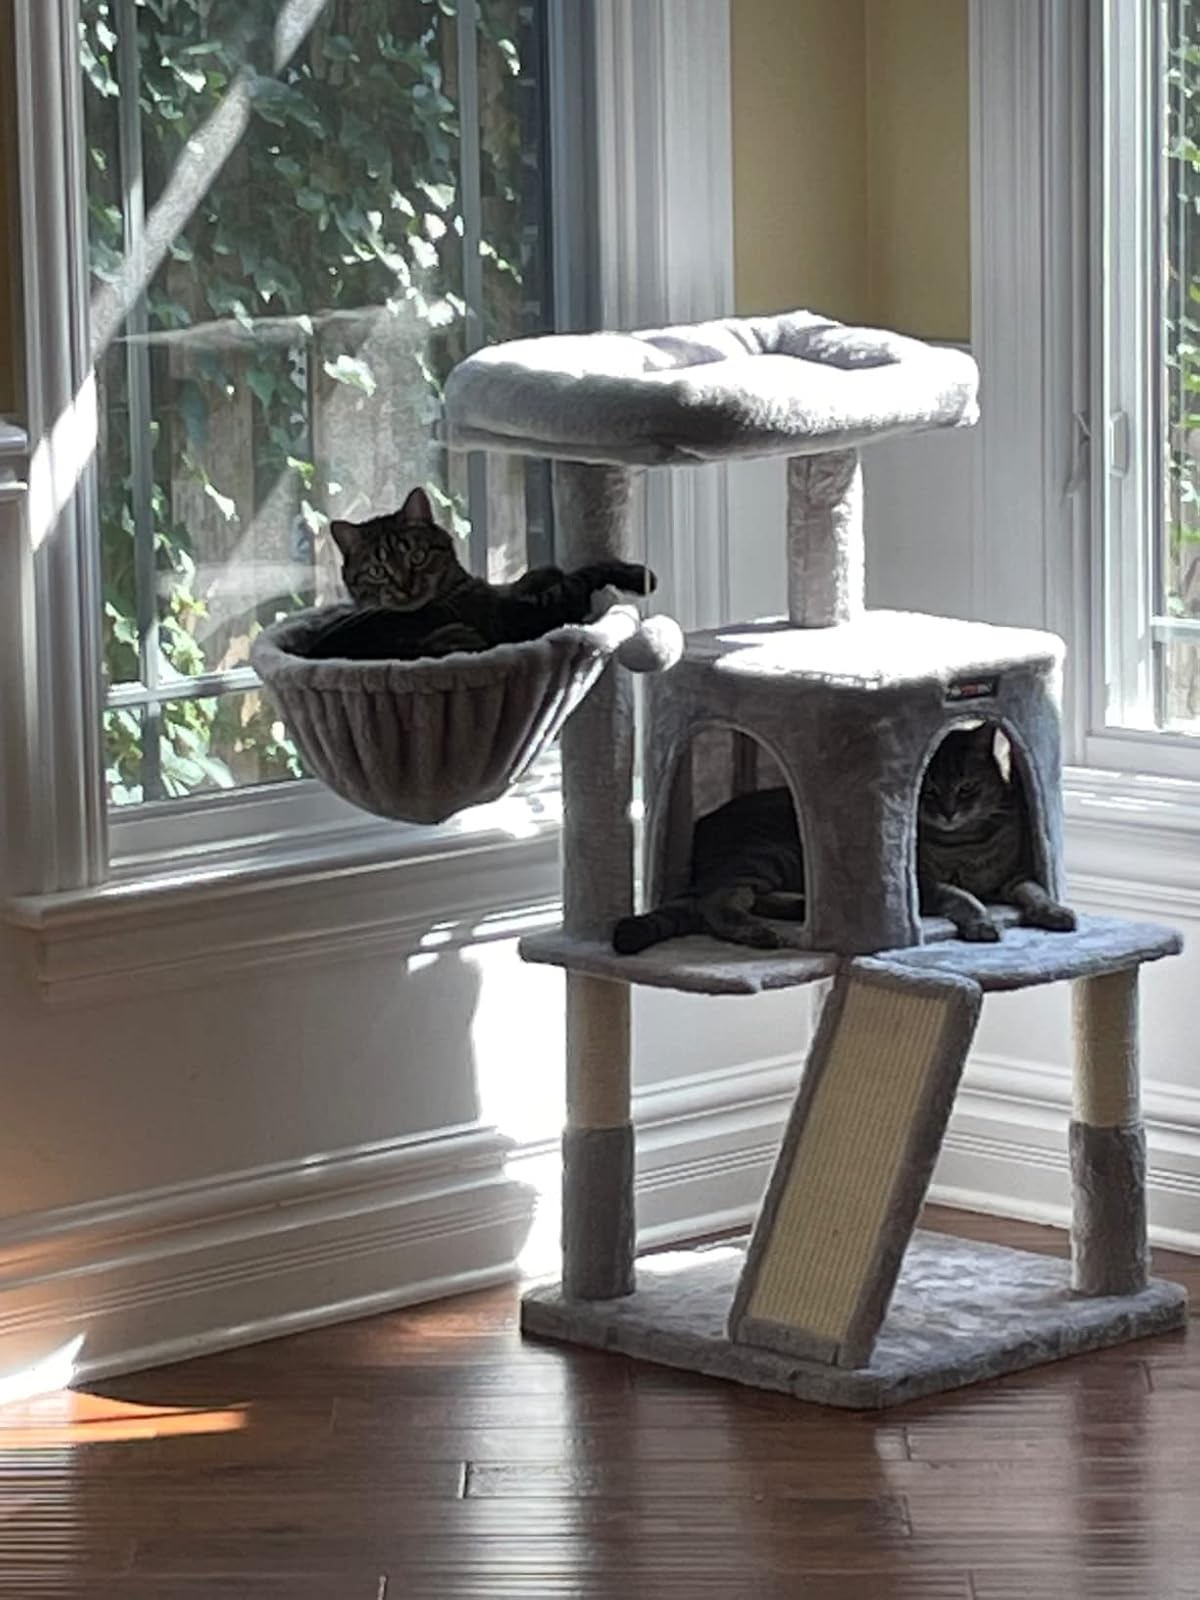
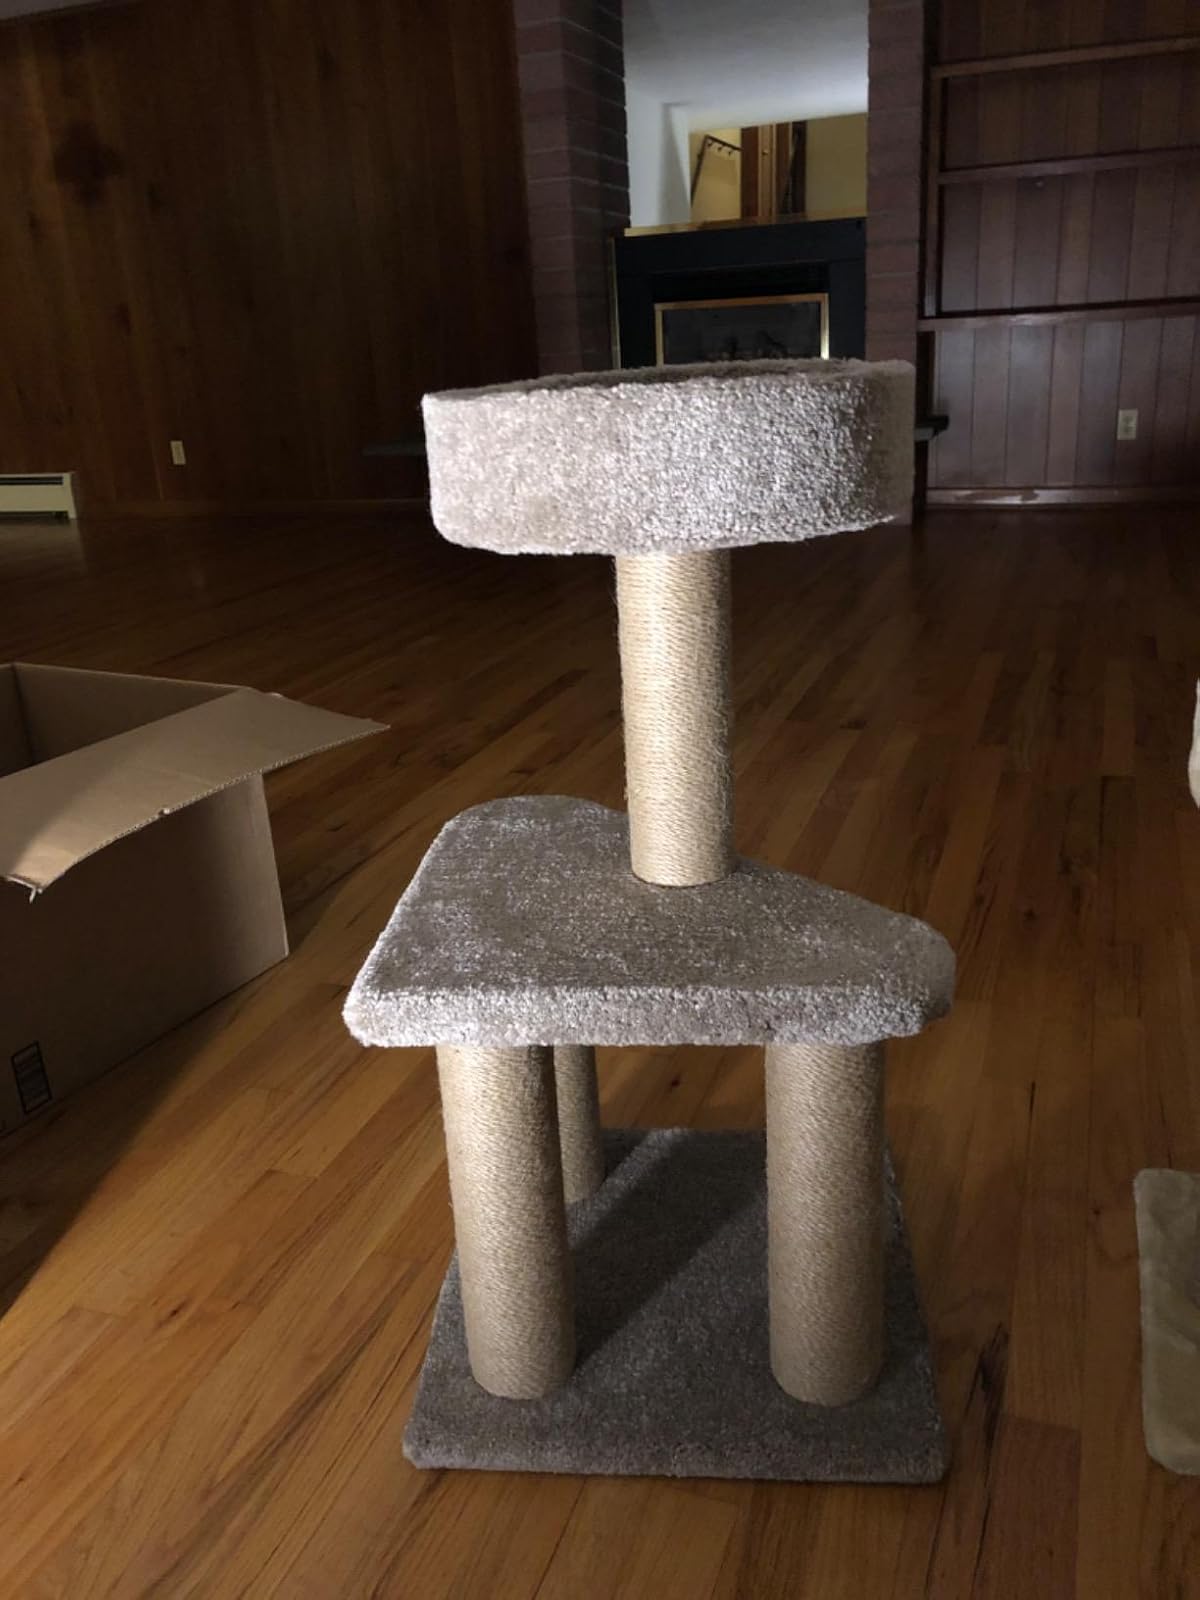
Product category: items_cat tree
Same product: no